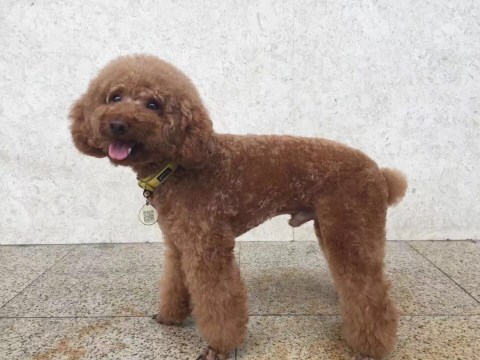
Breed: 7449-n000128-teddy